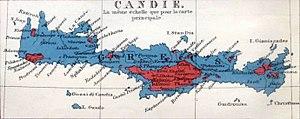
Carte ethnique de la Crète. Orthodoxes (en bleu) et musulmans/Turcs (en rouge).
La révolte crétoise de 1866-1869 est une insurrection en Crète contre l'occupation ottomane. Cette insurrection s'inscrit dans un mouvement plus large de volonté d'indépendance de l'île vis-à-vis de l'Empire ottoman qui la contrôle depuis le milieu du XVIIᵉ siècle. D'une durée de trois ans, cette révolte est souvent considérée comme l'apogée de la lutte contre les Ottomans, marquée en particulier par le massacre du monastère d'Arkadi en novembre 1866.
La Crète, ancienne possession de la république de Venise, est conquise par les Ottomans pendant la guerre de Candie et reste en leur possession du milieu du XVIIᵉ à la fin du XIXᵉ siècle. Des colons turcs venus d'Anatolie s'installent dans la riche plaine centrale et une partie de la population se convertit à l'islam pour échapper au kharâj et à la paidomazoma. Cependant, les chrétiens hellénophones restent majoritaires et leurs révoltes du XIXᵉ siècle amènent un affaiblissement de l'autorité ottomane jusqu'à l'octroi d'un statut de principauté autonome en 1897.